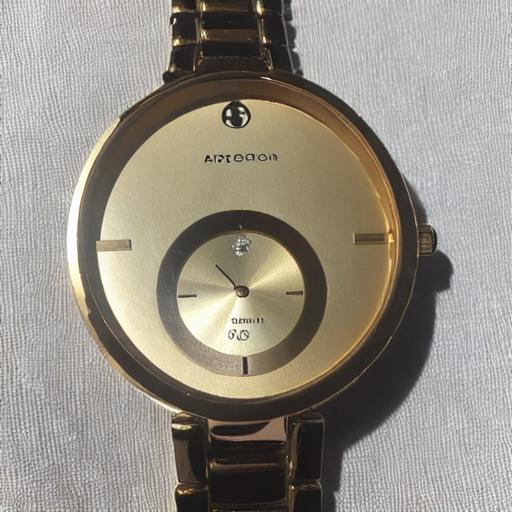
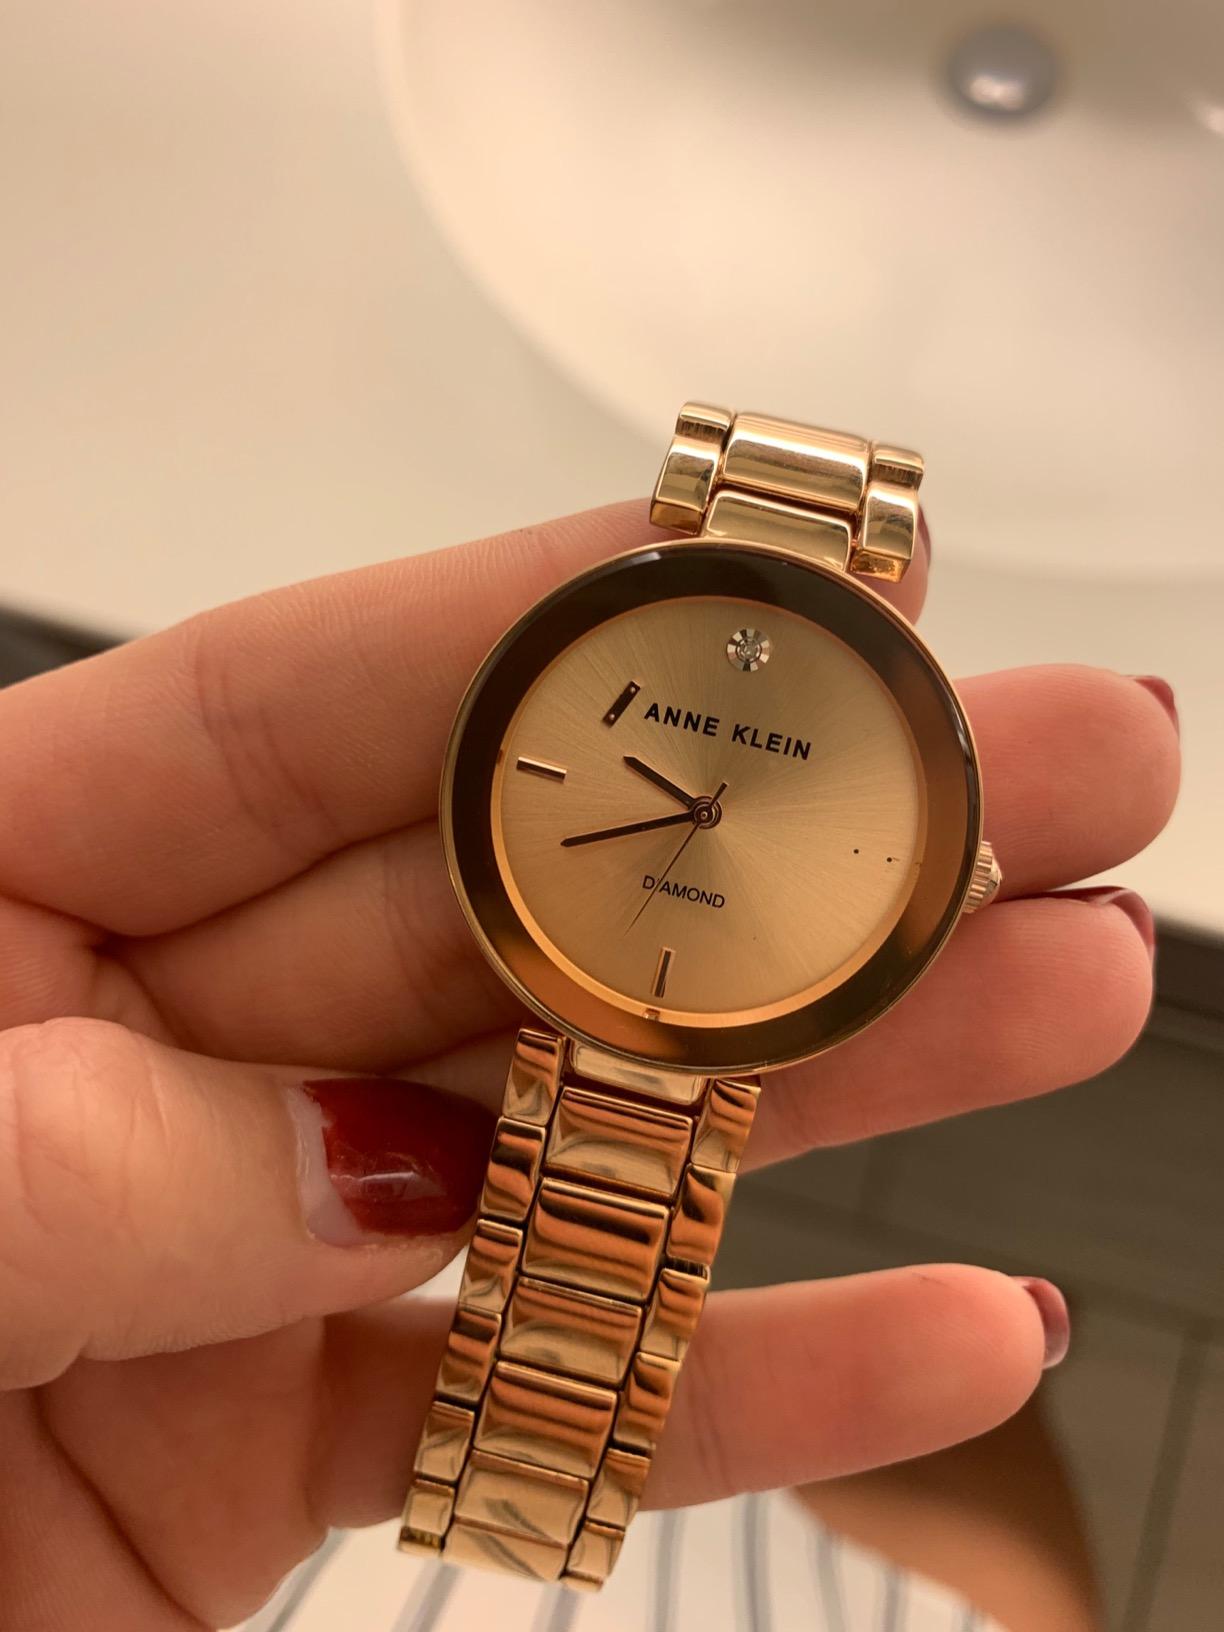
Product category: accessories_watch
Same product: no